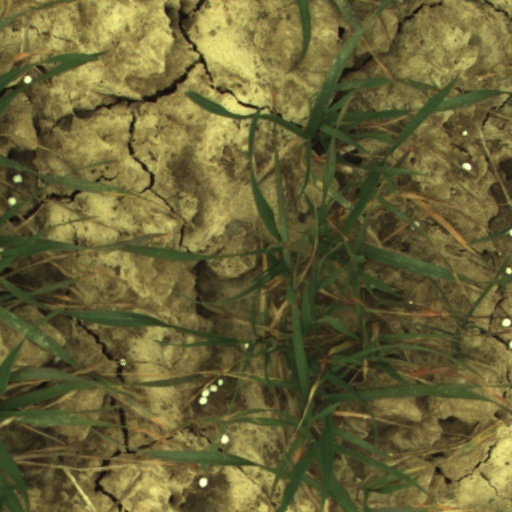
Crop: wheat